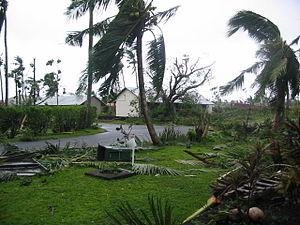
Le cyclone Heta est un cyclone tropical de catégorie 5 qui causa des dommages majeurs sur les îles Tonga, Niué et Samoa tard en décembre 2003 et au début de janvier 2004. Il s'est formé le 25 décembre 2003, a atteint un maximum d'intensité avec des vents de 235 km/h et une pression centrale de 915 hPa et s'est dissipé complètement le 11 janvier 2004. Heta était le premier cyclone tropical à se former dans la zone de responsabilité du centre météorologique régional spécialisé de Nadi au cours de la saison cyclonique 2003-2004 du Pacifique sud. La plupart des dommages enregistrés, 150 millions $US, ont été rapportés sur les îles Samoa américaines et de Niue. Le cyclone a été suivi d'une importante aide humanitaire et de reconstruction. On signale également trois morts.